Eparchy of Braničevo

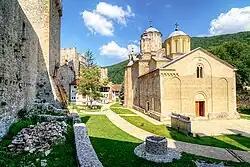
Manasija monastery

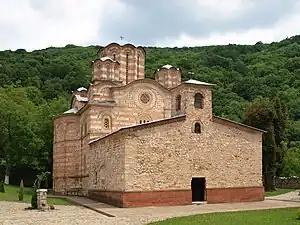
Ravanica monastery

Eparchy of Braničevo is one of the eparchies of the Serbian Orthodox Church, with the seat at Braničevo, Serbia. Since 1994, it is headed by bishop Ignatije Midić.